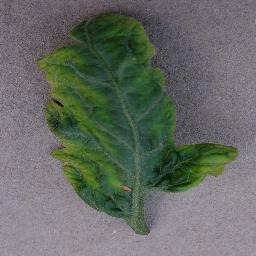
Label: Tomato___Tomato_Yellow_Leaf_Curl_Virus